Private schools in the United Kingdom

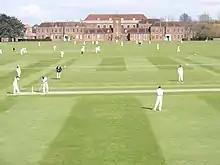
Merchant Taylors' School (1561) is one of the nine Clarendon Commission schools.

In the United Kingdom, private schools (also called independent schools) are schools that require fees for admission and enrolment. Some have financial endowments, most are governed by a board of governors, and are owned by a mixture of corporations, trusts and private individuals. They are independent of many of the regulations and conditions that apply to state-funded schools. For example, the schools do not have to follow the National Curriculum for England, although many such schools do.